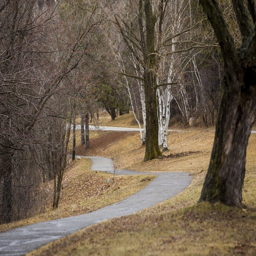
a bike and pedestrian path .